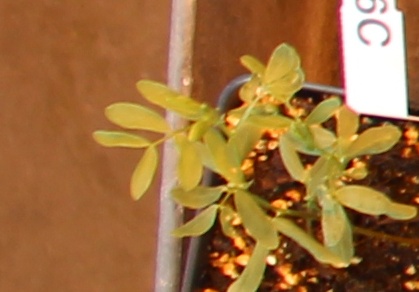
Label: Lentil